Samuel Eto'o

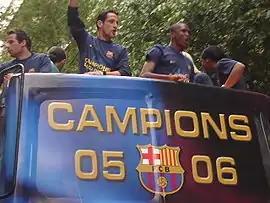
Eto'o and Juliano Belletti celebrate winning the 2005–06 La Liga with Barcelona

Eto'o earned his first cap with Cameroon one day before his 16th birthday on 9 March 1997, in a 5–0 friendly loss to Costa Rica. In 1998, he was the youngest participant in the 1998 FIFA World Cup when he appeared in a 3–0 group stage loss to Italy on 17 June 1998, at the age of 17 years and three months. Eto'o scored his sole goal of the 2002 FIFA World Cup when he netted the game-winner against Saudi Arabia during the group stage on 6 June 2002, which was Cameroon's only win of the competition.